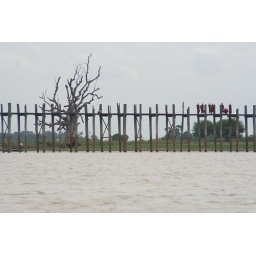
A view from our boat trip across the lake in Amarapura. U Bein's Bridge.